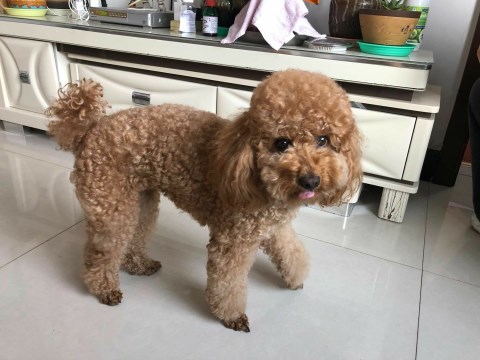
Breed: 7449-n000128-teddy